7.62×54mmR

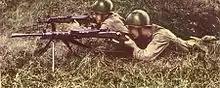
DP28 and AK-47

The 7.62×54mmR rounds in use with the Russian Armed Forces are designed for machine guns and sniper rifles. As of 2003, there were several variants of 7.62×54mmR rounds produced for various purposes. All use clad metal as case material.